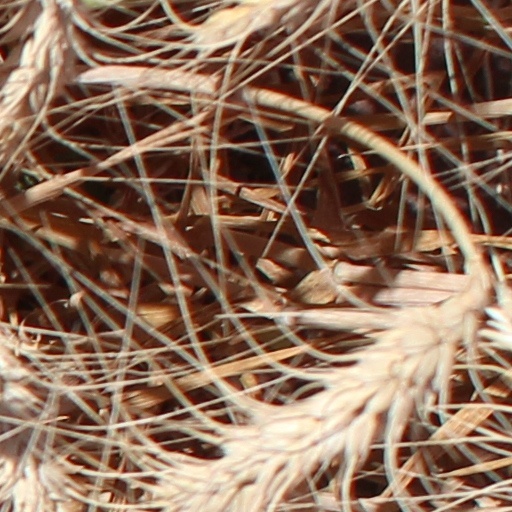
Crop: wheat